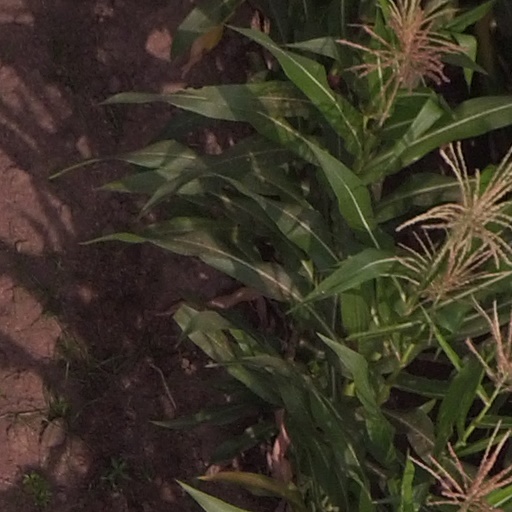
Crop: maize; corn